Racine, Wisconsin

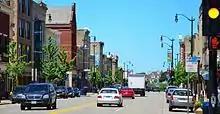
Old Main Street Historic District, looking north

Human prehistory in Racine began with Paleoindians after the last Ice Age. After the arrival of Europeans, the Historic period saw the Miami and later the Potawatomi expand into the area under the pressures of the French fur trade.